Structure of the Hungarian Defence Forces

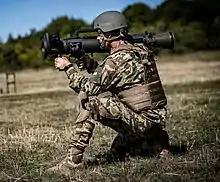
Hungarian soldier with Carl Gustaf M4 in 2019.

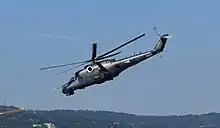
Hungarian Air Force Mi-24 P in 2019

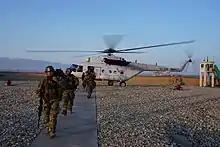
Hungarian soldiers disembark from a Mil Mi-171E in Afghanistan in 2018

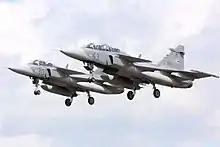
The Hungarian Air Force has 14 JAS 39 Gripens on lease, including two two-seaters (C/D versions)

Article 45 of the Constitution of Hungary states that the core duties of the Defence Forces are: "military defence of the independence, territorial integrity and and the performance of collective defence and peacekeeping tasks arising from international treaties, as well as carrying out humanitarian activities in accordance with the rules of international law."